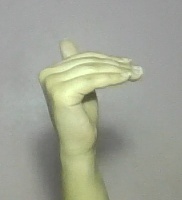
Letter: khaa